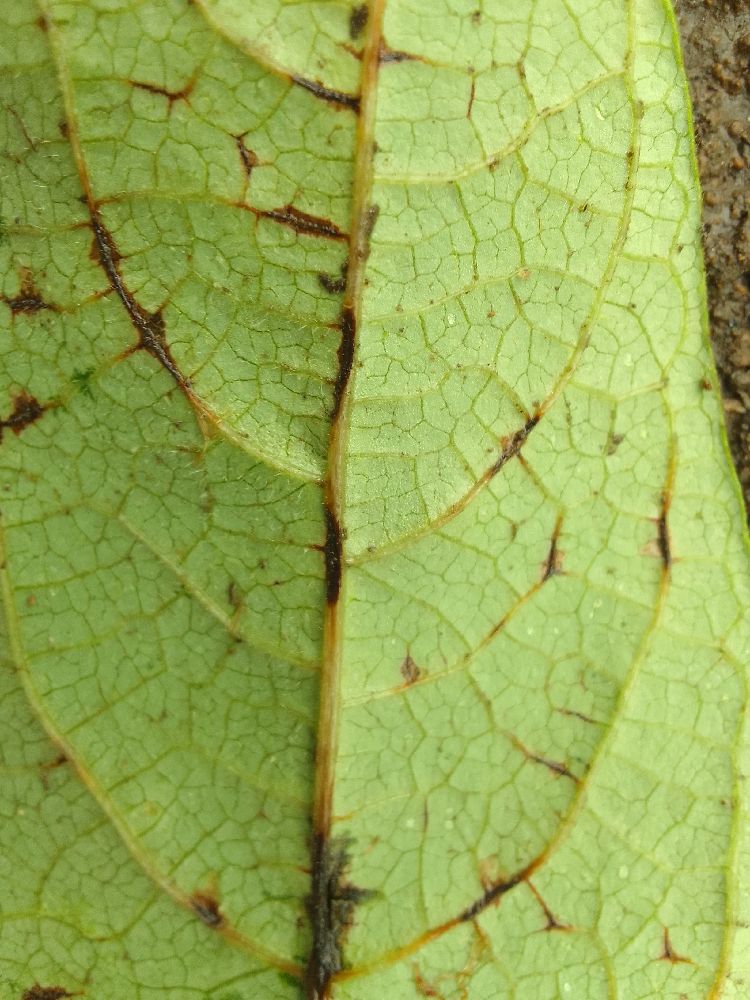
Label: anthracnose